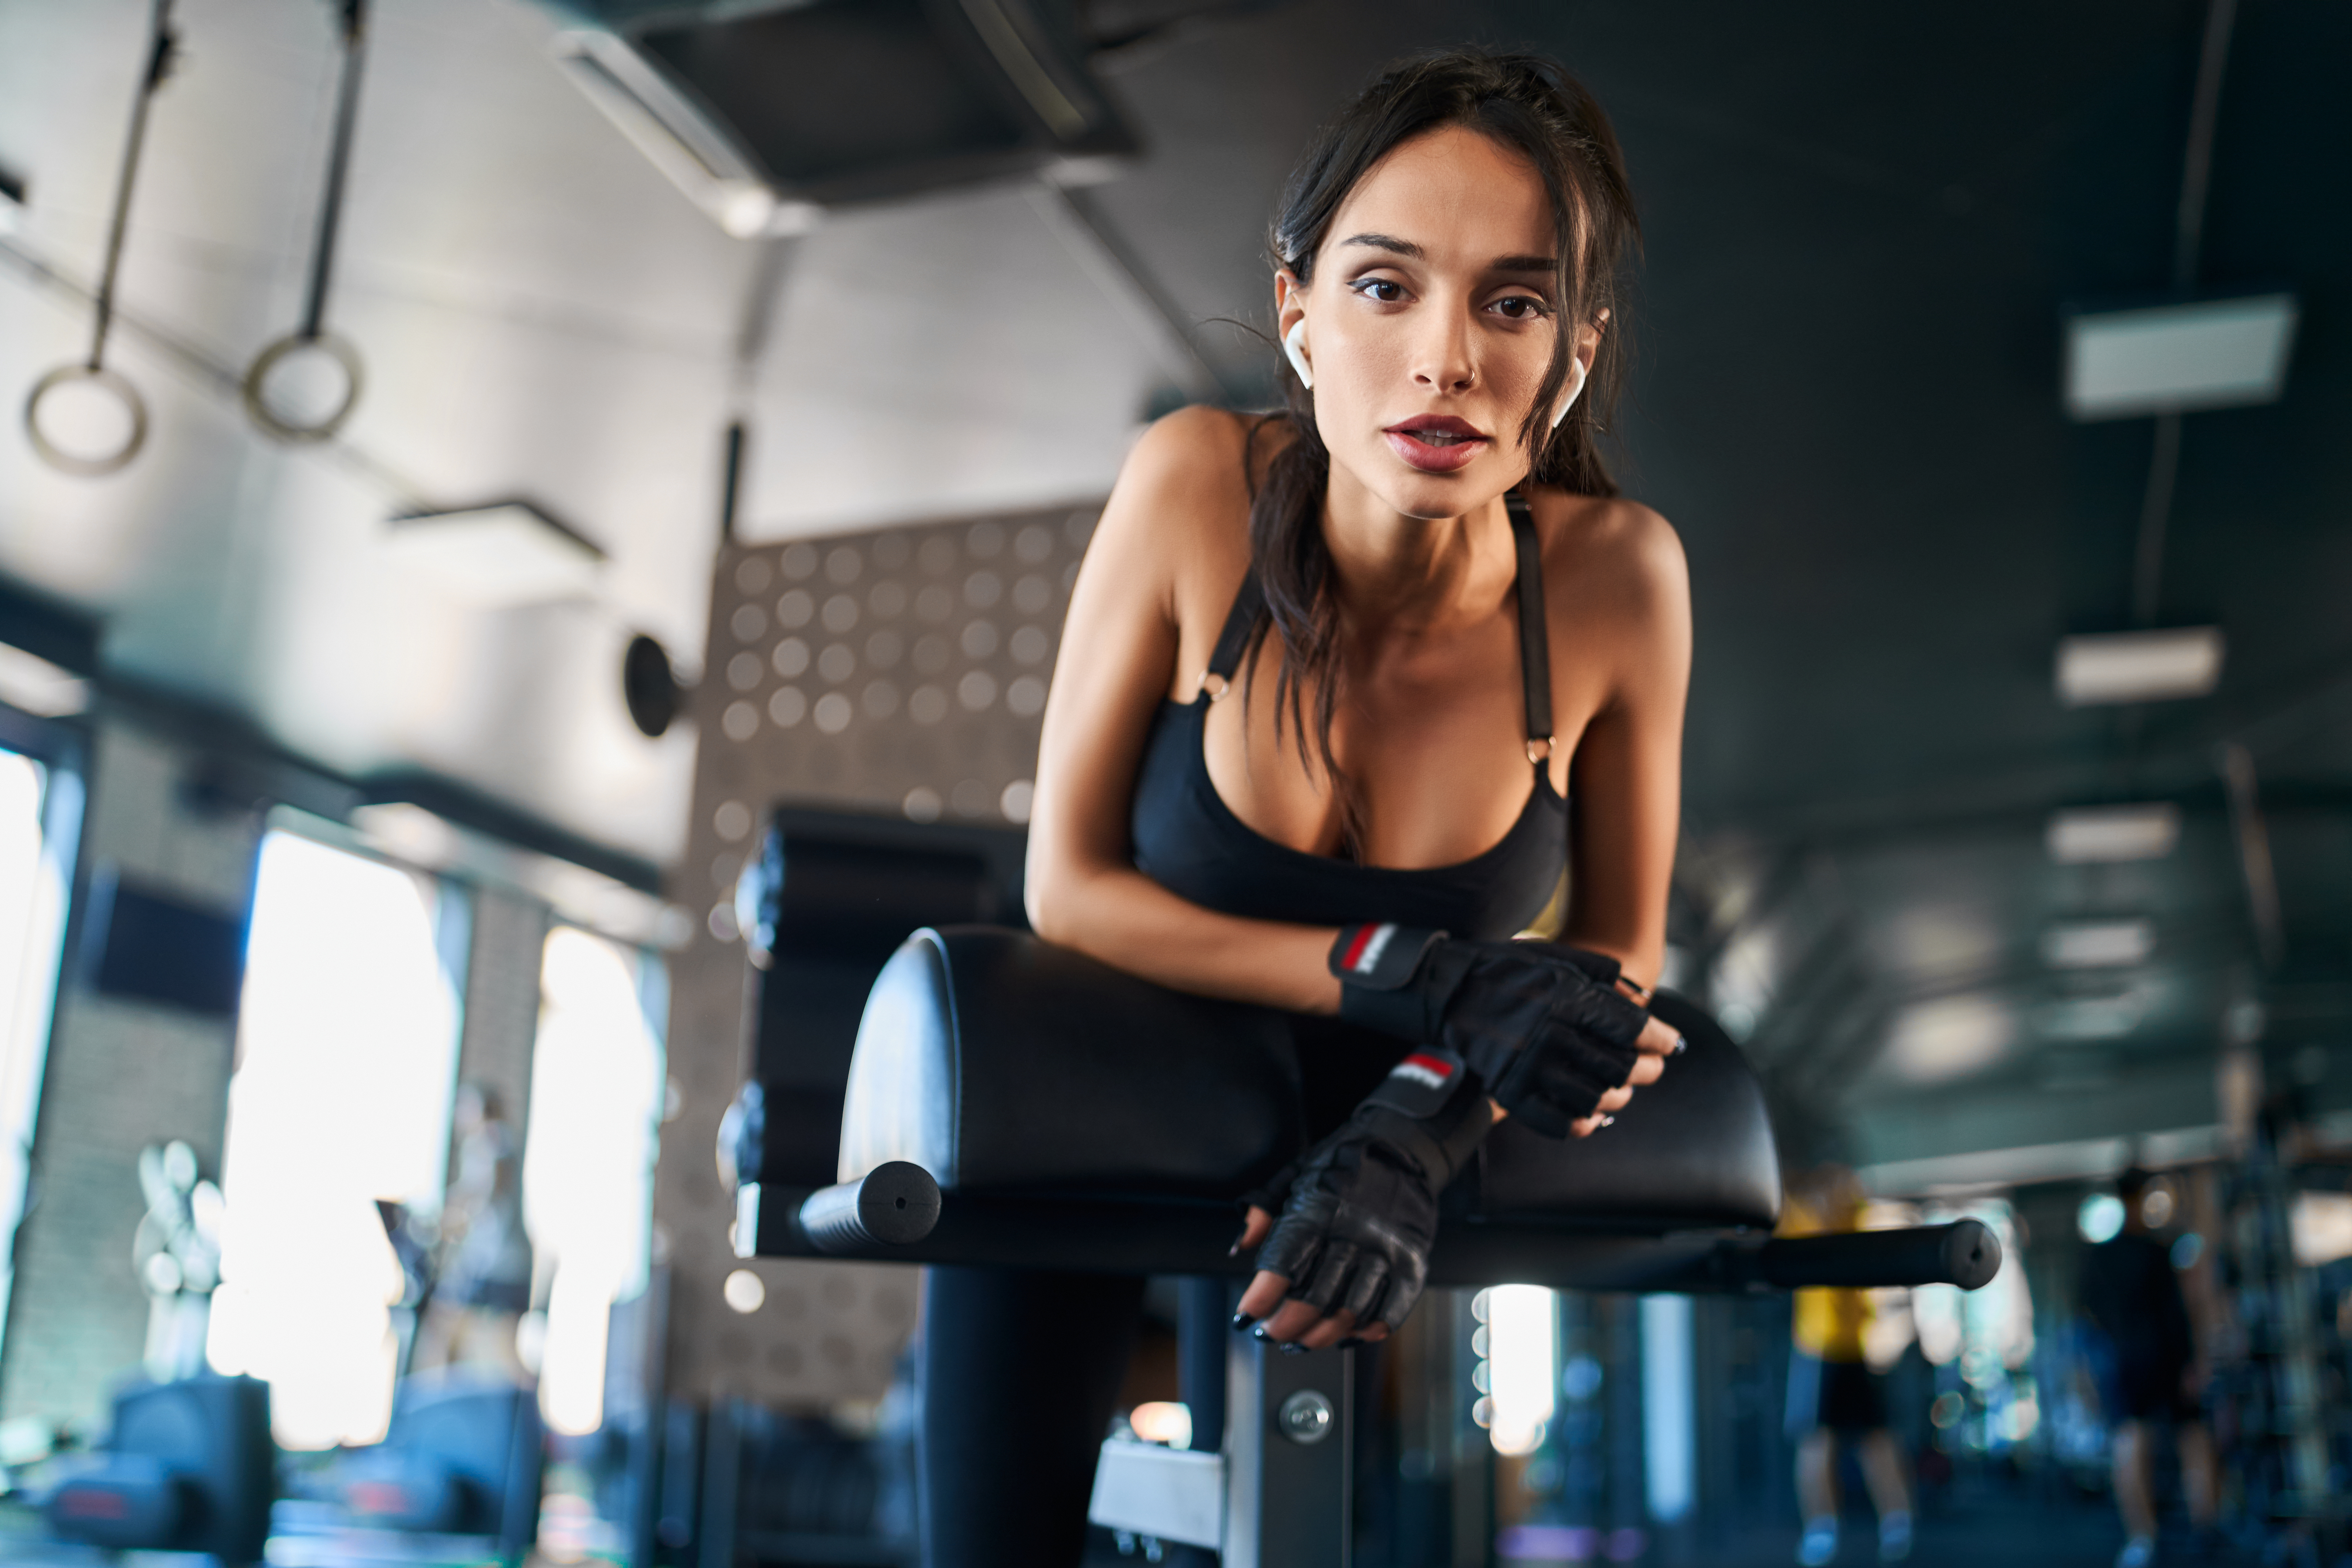
hyperextension, exercise, athlete, posing, gym, female, headphones, fitness, technology, trainer, healthy, lifestyle, training, active, body, sportswear, sport, workout, woman, wireless, music, young, fit, muscle, sportswoman, sporty, strong, strength, girl, athletic, equipment, indoors, bench, beauty, beautiful, adult, club, caucasian, practice, attractive, bodybuilding, shape, lifting, slim, figure, powerful, brunette, from below, looking at camera, rest, physical fitness, arm, fitness professional, crossfit, room, sports training, weight training, photo shoot, human leg, model, chest, circuit training, flash photography, elbow, abdomen, strength training